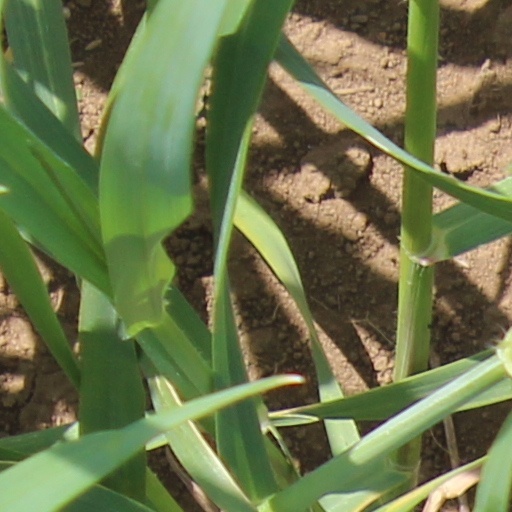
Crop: wheat